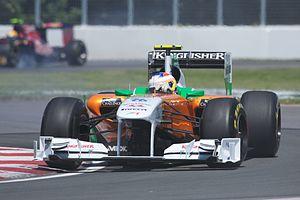
Paul di resta au GP du canada 2011